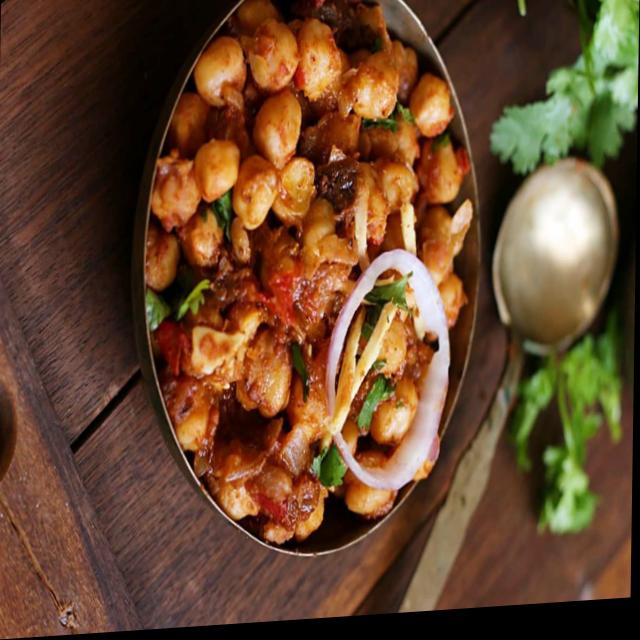
Dish: chole